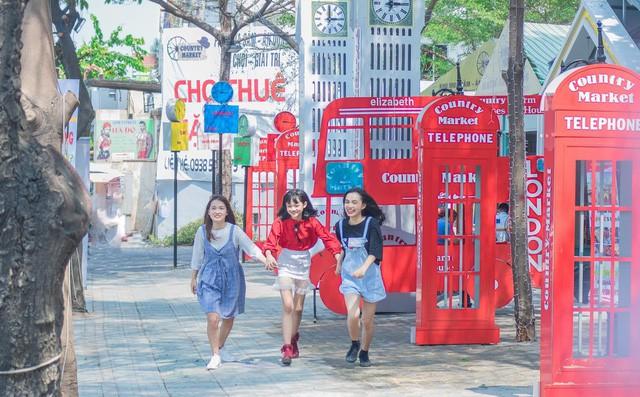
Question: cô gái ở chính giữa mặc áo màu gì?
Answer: màu đỏ